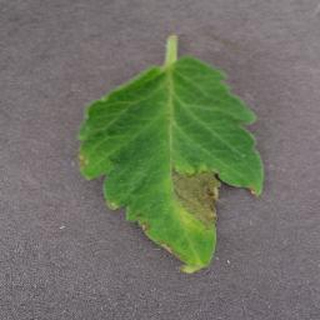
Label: tomato_late_blight